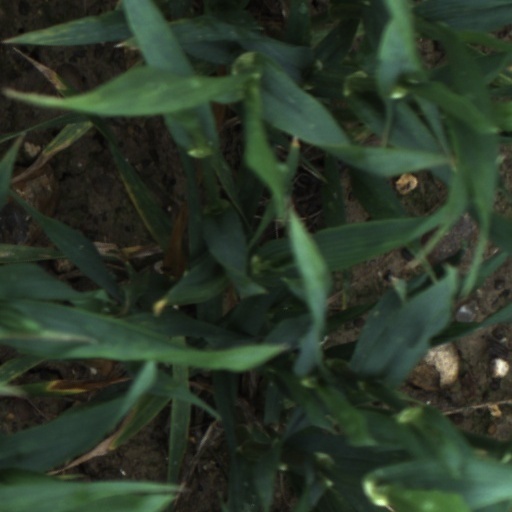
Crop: wheat